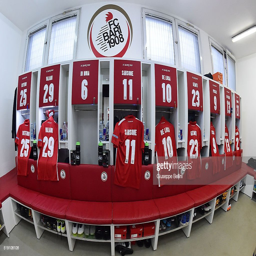
a general view of dressing room of football team prior the match between football teams .